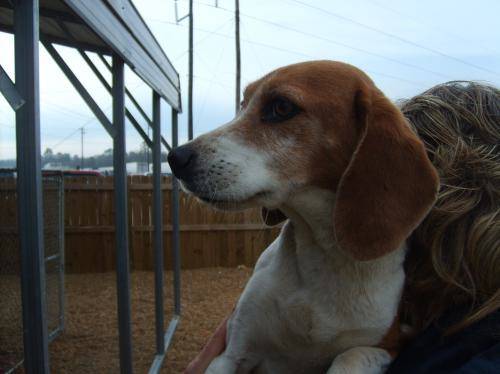
Label: dog